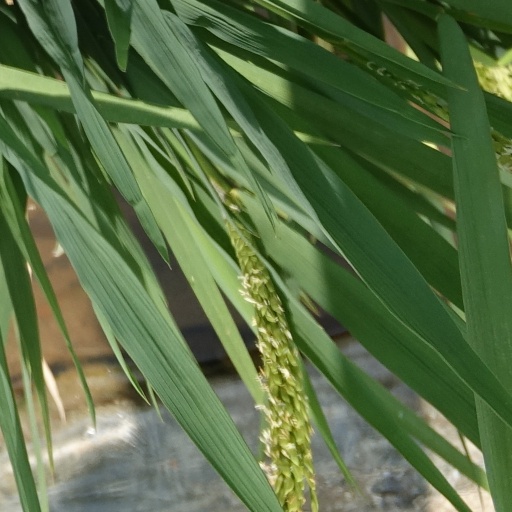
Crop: rice